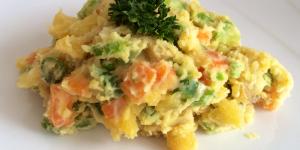
ensalada de patatas con apio